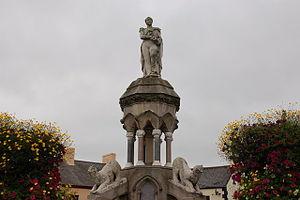
Francis Rawdon Moira Crozier est un capitaine de vaisseau de la Royal Navy et un explorateur britannique qui participa à six expéditions polaires.